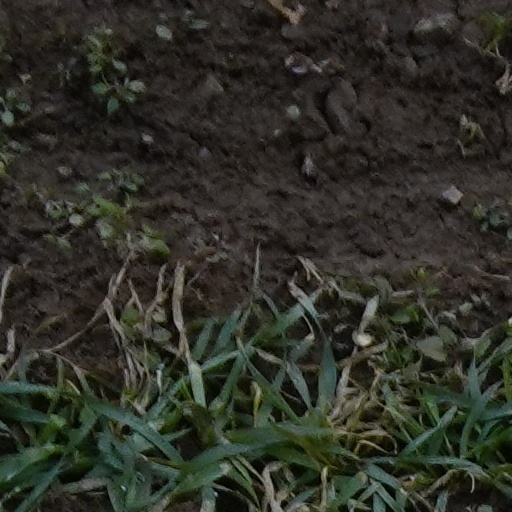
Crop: wheat